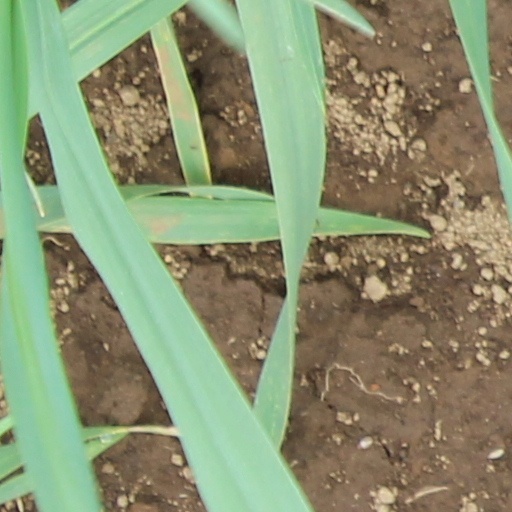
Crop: wheat